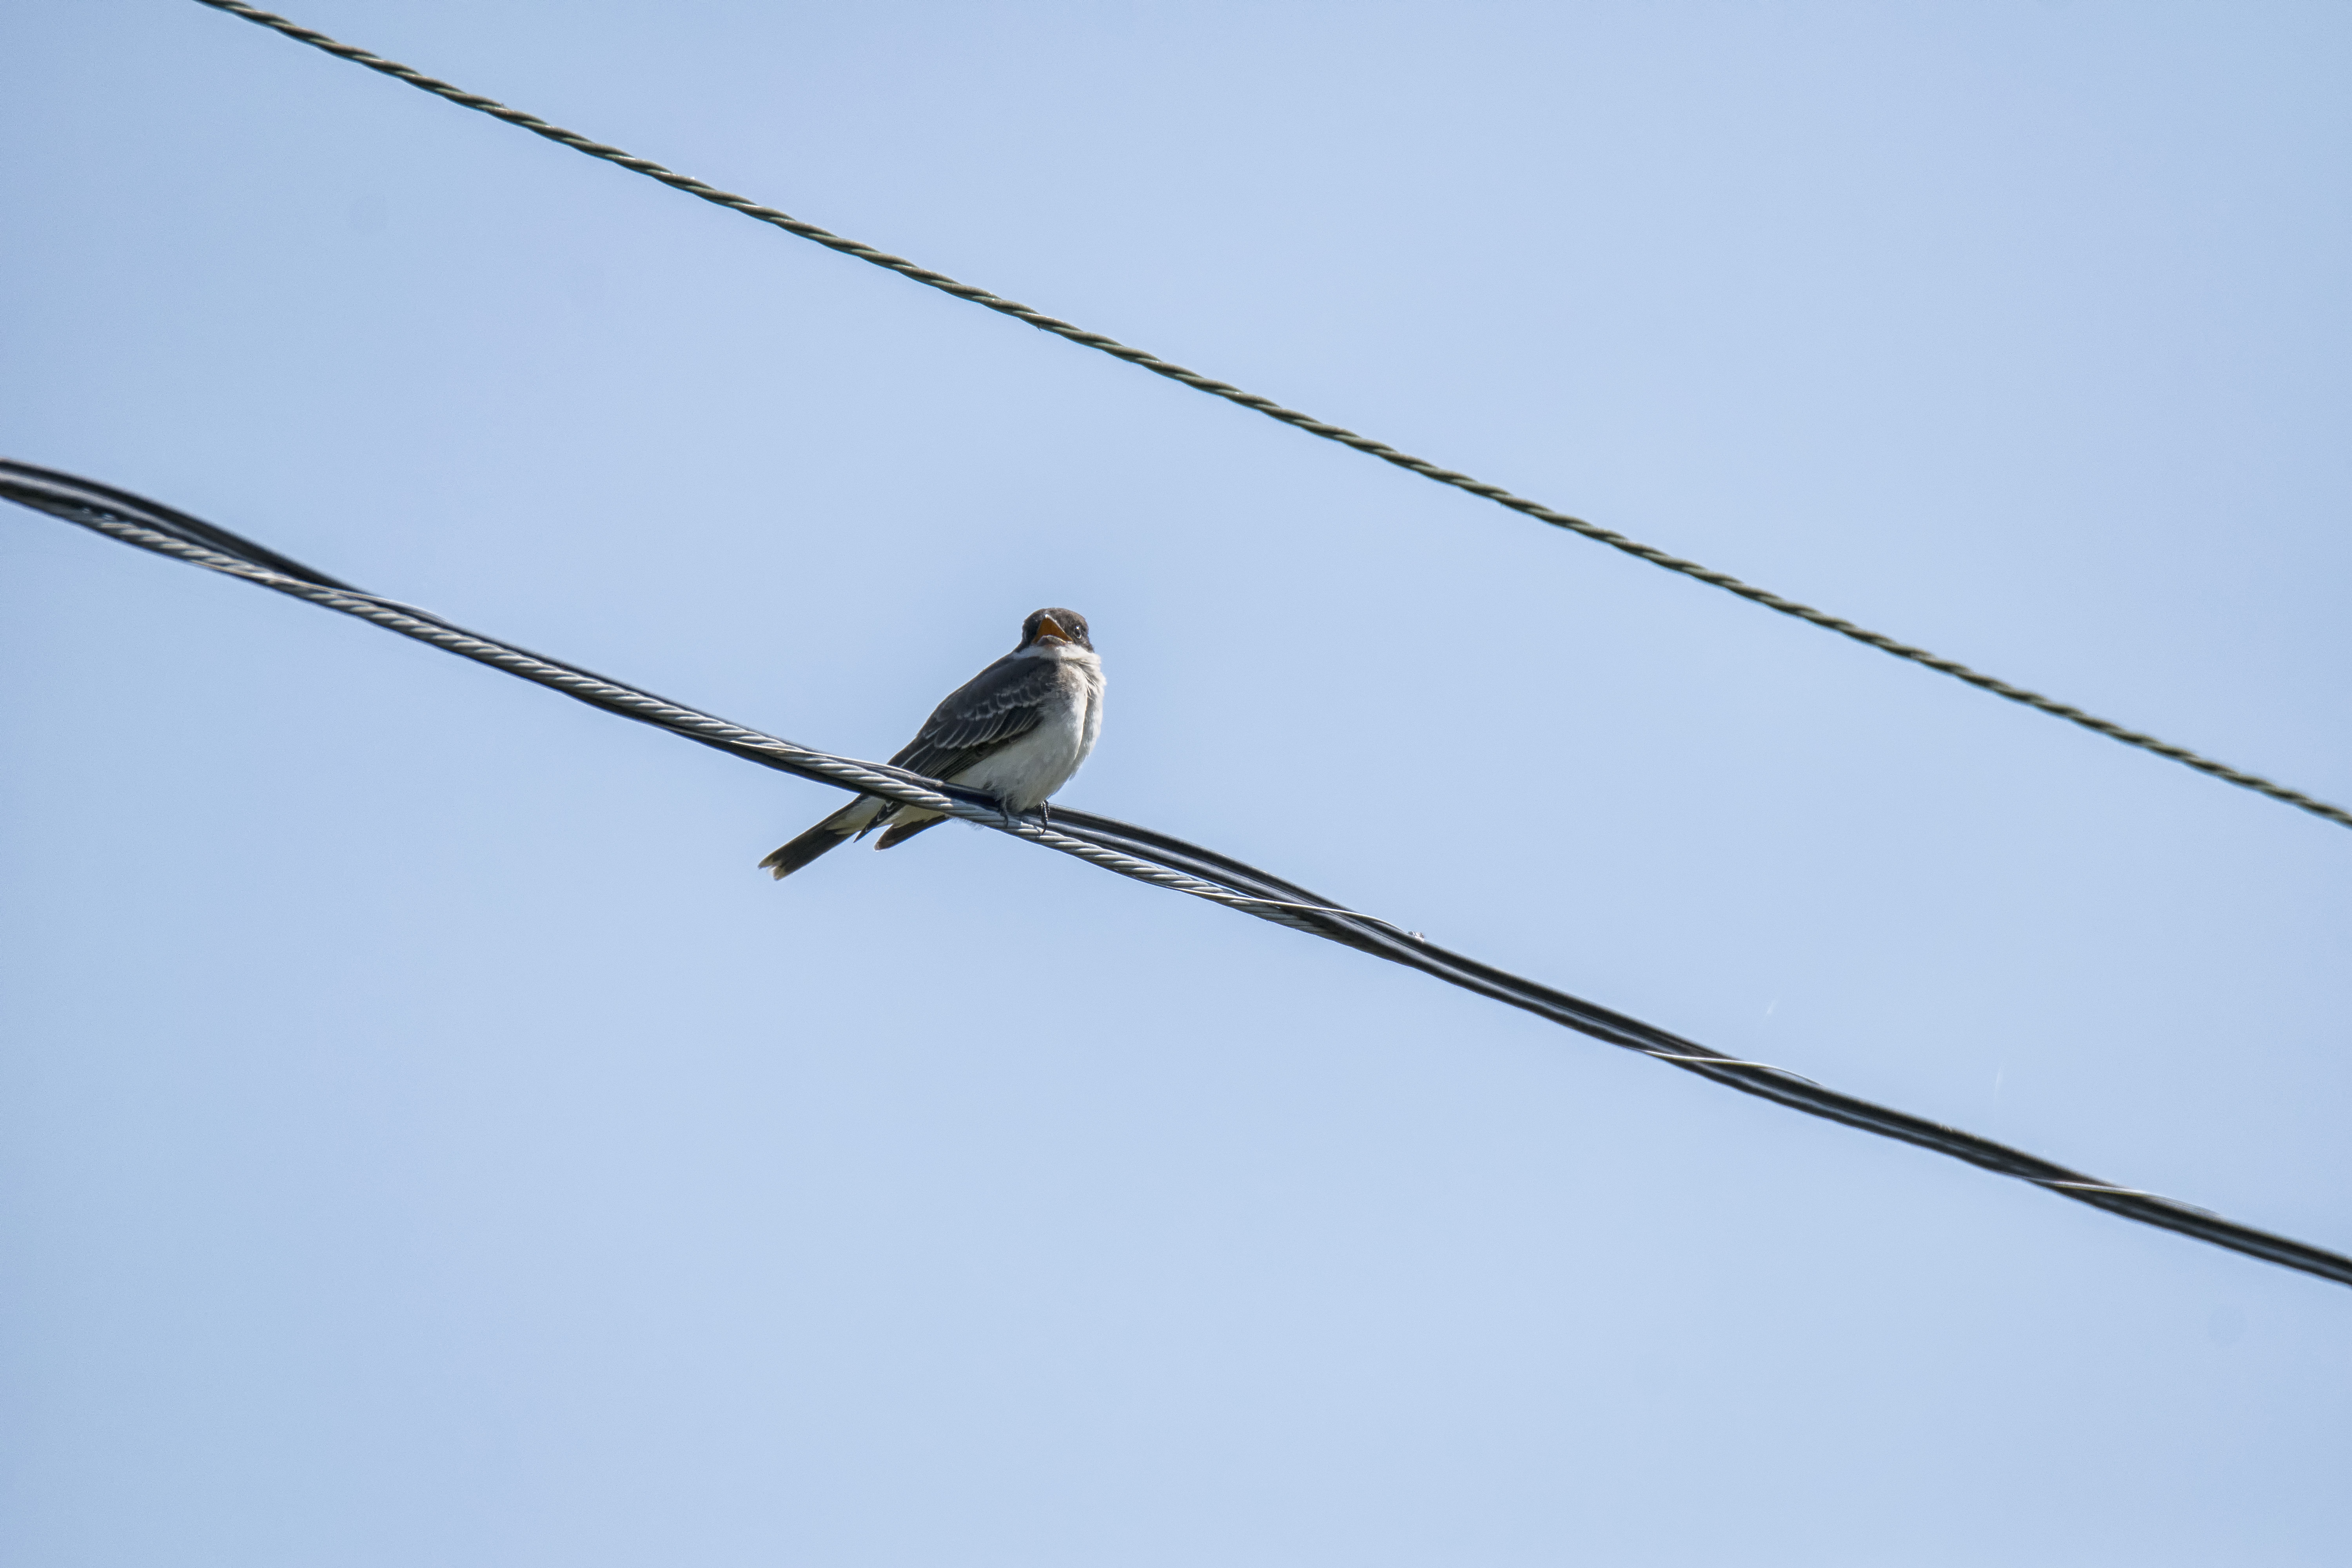
bird, wing, jumping, line, mast, flight, blue, canada, vertebrate, eastern, quebec, sherbrooke, oiseau, tyran, tritri, kingbird, swallow, perching bird